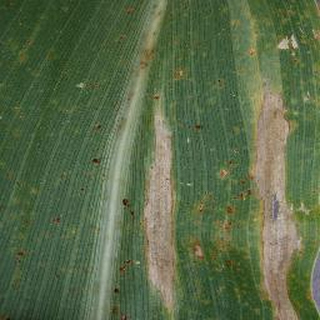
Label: corn_northern_leaf_blight